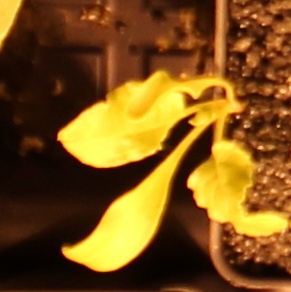
Label: Sugar beet